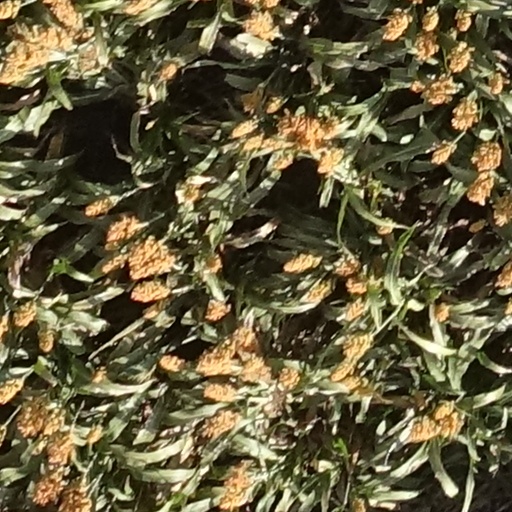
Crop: sorghum